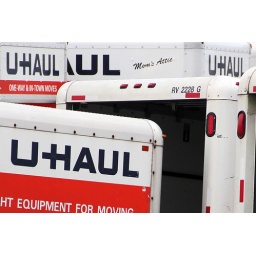
Shot from the window of my truck while my husband drove. We were stopped at a light in Burbank.